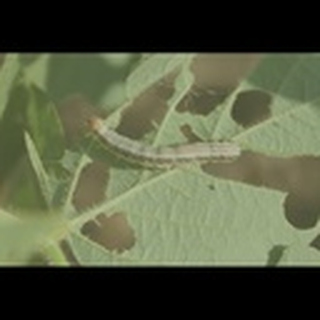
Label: cotton_army_worm